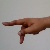
The image shows a hand gesture representing the letter 'P' in Indian Sign Language.